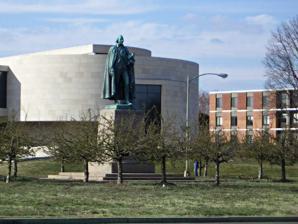
Building: American University Museum
Country: United States of America
Year built: 2005
Art museum in Massachusetts Avenue NW Washington, DC American University Museum Location within Washington, D.C. Established 2005 Location 4400 Massachusetts Avenue NW 		  Washington, DC 20016 Coordinates 38°56′21″N 77°05′13″W / 38.9393°N 77.087°W / 38.9393; -77.087 Type Art museum Director Jack Rasmussen Public transit access Tenleytown–AU Website http://www.american.edu/museum The American University Museum is located within the Katzen Arts Center at the American University in Washington, DC . History and description The American University Museum consists of a three-story, 30,000-square-foot (2,800 m 2 ) museum and sculpture garden. The region’s largest university facility for exhibiting art, the museum’s permanent collection highlights the holdings of the Katzen and Watkins collections. Rotating exhibitions emphasize regional, national, and international contemporary art. Permanent collections The Katzen Collection is a private collection donated to the university by Dr. Cyrus and Myrtle Katzen in 2005. The collection includes more than 300 paintings, prints, drawings, and sculptures, focusing on Pop Art, Washington art, and glass sculpture. It also contains three large bronze sculptures by Nancy Graves . The Watkins Collection included more than 4500 works of art, with an emphasis on art produced in the Washington area since the 1940s. The collection was created in 1945 as a memorial to C. Law Watkins, the former chair of the Department of Art at American University. Originally only 25 works, it has been augmented by later donations. The Corcoran Legacy Collection includes more than 9,000 works of art from the Corcoran Gallery of Art and includes works by Titian , Ansel Adams , Andy Warhol , Albrecht Dürer , Helen Frankenthaler and the Washington Color School . Rotating exhibitions Jack Rasmussen, the museum's curator, focuses on rotating exhibitions that emphasize regional, national, international, and contemporary art and artists. The Museum's Kunsthalle style planning ensures constantly changing exhibitions on all three levels of the museum, often with highly relevant, political, and sometimes provocative programming that mirrors Washington, D.C. itself. Approximately 24 exhibitions are mounted annually across the museum's 44,000 square foot space. In 2006 the museum presented “Contemporary North Korean Art: The Evolution of Socialist Realism,” the first ever exhibition of North Korea political realism artwork ever showcased in the United States. In 2017, the museum presented "Between Two Rounds of Fire, the Exile of the Sea", an Arab modernism exhibition in collaboration with the Barjeel Art Foundation on themes of war from eight different Arab countries and territories. Via the Alper Initiative for Washington Art, the museum also focuses exhibitions on Washington, DC area artists, and is dedicated to preserving, presenting, and creating the art history of Washington through a book collection, database, events, and exhibitions. The Alper Initiative for Washington Art was made possible through a major financial grant by American University alumna and art advocate Carolyn Small Alper. In 2016 the initiative sponsored a widely acclaimed exhibition titled The Looking Glass: Artist Immigrants of Washington , which was curated by Rasmussen to showcase the immigration stories, experiences, and views of ten Washington, DC area artists - all of whom were immigrants to the United States from Latin America. The Alper Initiative for Washington Art includes: 5 new exhibitions submitted by Washington-area artists each year 2,000 square feet of gallery space in the museum 60+ books on the Washington, DC area art history References